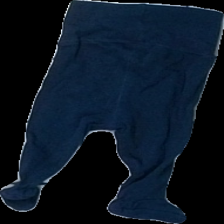
View: back
Type: Trousers
Category: Children
Brand: H&M
Colors: Blue
Material: 100% cotton
Pattern: Other
Cut: Regular
Size: 50
Season: All
Price range: <50
Recommended usage: Reuse